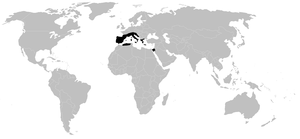
Les Trogulidae Sundevall, 1833 sont des opilions de la zone méditerranéenne. Ils comptent plus de 40 espèces dans sept genres.